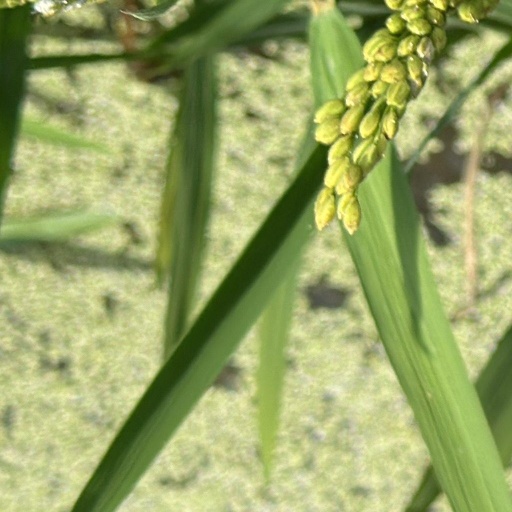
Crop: rice